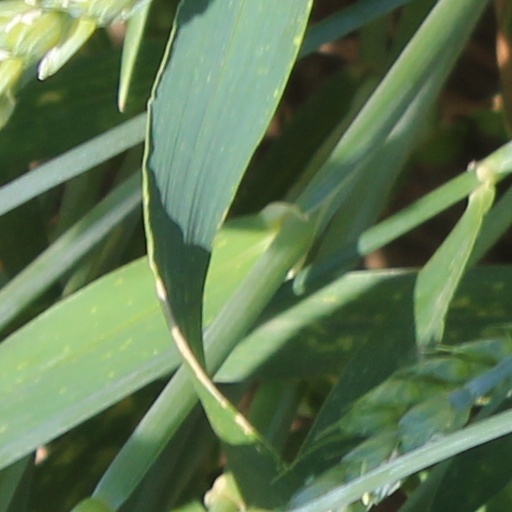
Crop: wheat